Onizuka Center for International Astronomy

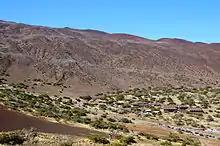
A view of the Onizuka Center for International Astronomy Visitor Information Station on the ascent of Mauna Kea, taken from a Pu'u at the 9300 ft. level.

The Onizuka Center for International Astronomy, also known as Hale Pōhaku, is a complex of support facilities for the telescopes and other instruments that comprise the Mauna Kea Observatory atop Mauna Kea, on Hawaii island.